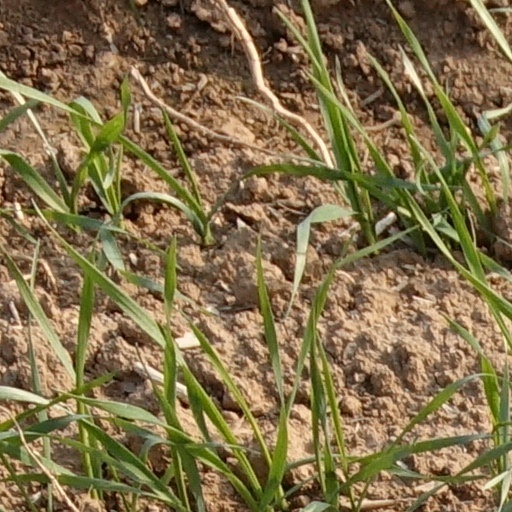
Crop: wheat